Thunderstruck (2004 film)

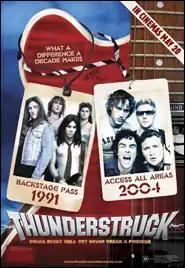

Thunderstruck is a 2004 Australian film directed by Darren Ashton and starring Stephen Curry, Damon Gameau, Ryan Johnson, Callan Mulvey, and Sam Worthington. Its plot concerns five AC/DC fans who make a promise that if one of them died, the other four would have him buried next to grave of their idol, Bon Scott. When one of them dies, the remaining four embark on a road trip to fulfill their promise.